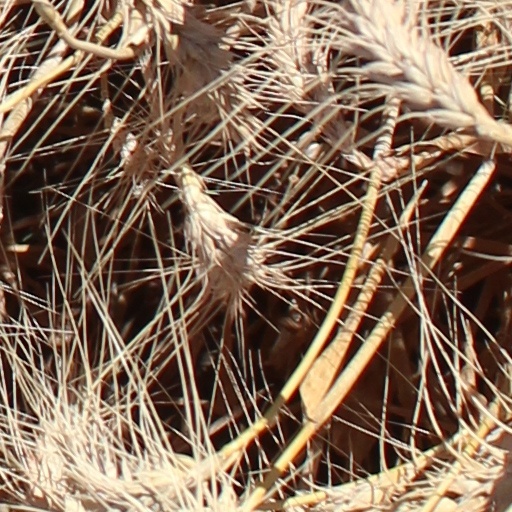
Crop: wheat